Abhisamayalankara

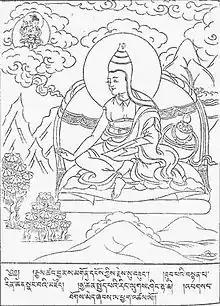
Tibetan illustration of Asaṅga receiving the AA from Maitreya in the Tuṣita heaven.

The "Ornament of/for Realization[s]", abbreviated AA, is one of five Sanskrit-language Mahayana śastras which, according to Tibetan tradition, Maitreya revealed to Asaṅga in northwest India circa the 4th century AD. (Chinese tradition recognizes a different list of Maitreya texts which does not include the AA.) Those who doubt the claim of supernatural revelation disagree (or are unsure) whether the text was composed by Asaṅga himself, or by someone else, perhaps a human teacher of his.